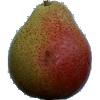
Label: Pear Forelle 1